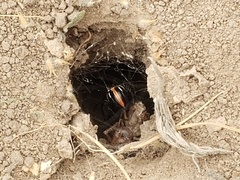
Species: Lactrodectus_hesperus